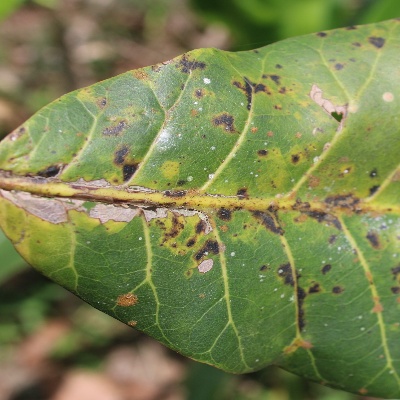
Crop: Cashew
Condition: anthracnose